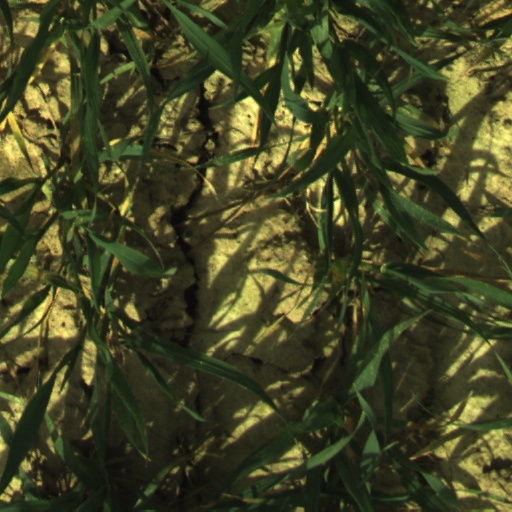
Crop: wheat